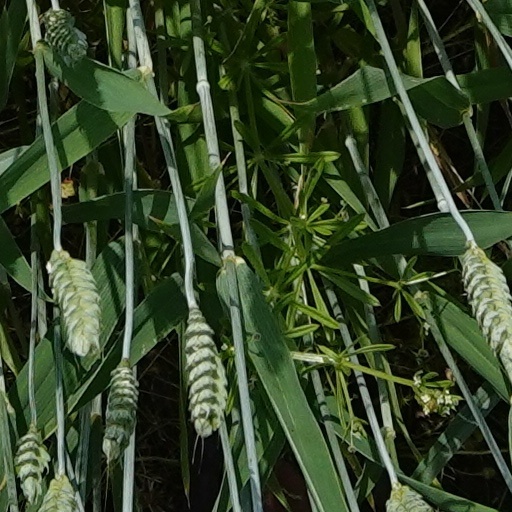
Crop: wheat